Symphony No. 8 (Dvořák)

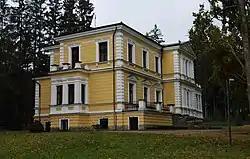
Dvořák's summer residence, where he composed the symphony

Dvořák composed and orchestrated the symphony within the two-and-a-half-month period from 26 August to 8 November 1889 at his summer resort in Vysoká u Příbramě, Bohemia. The score was composed on the occasion of his admission to Prague Academy and dedicated "To the Bohemian Academy of Emperor Franz Joseph for the Encouragement of Arts and Literature, in thanks for my election." Dvořák conducted the premiere in Prague on 2 February 1890.